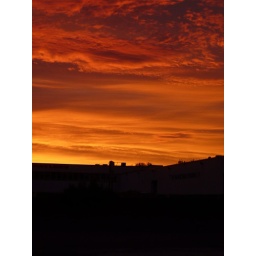
Horbury Bridge under a blood red sky